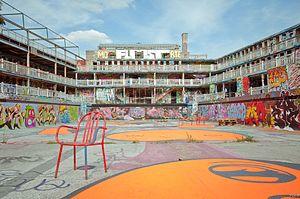
La piscine Molitor est un complexe nautique jouxtant le bois de Boulogne, entre le stade Roland-Garros et le parc des Princes, dans le 16ᵉ arrondissement de Paris. Inaugurée en 1929 par les nageurs médaillés olympiques Aileen Riggin Soule et Johnny Weissmuller, elle est restée célèbre pour sa décoration Art déco et quelques événements comme la première apparition du bikini après 1945. Surnommée « le paquebot blanc », elle a fermé ses portes en 1989.